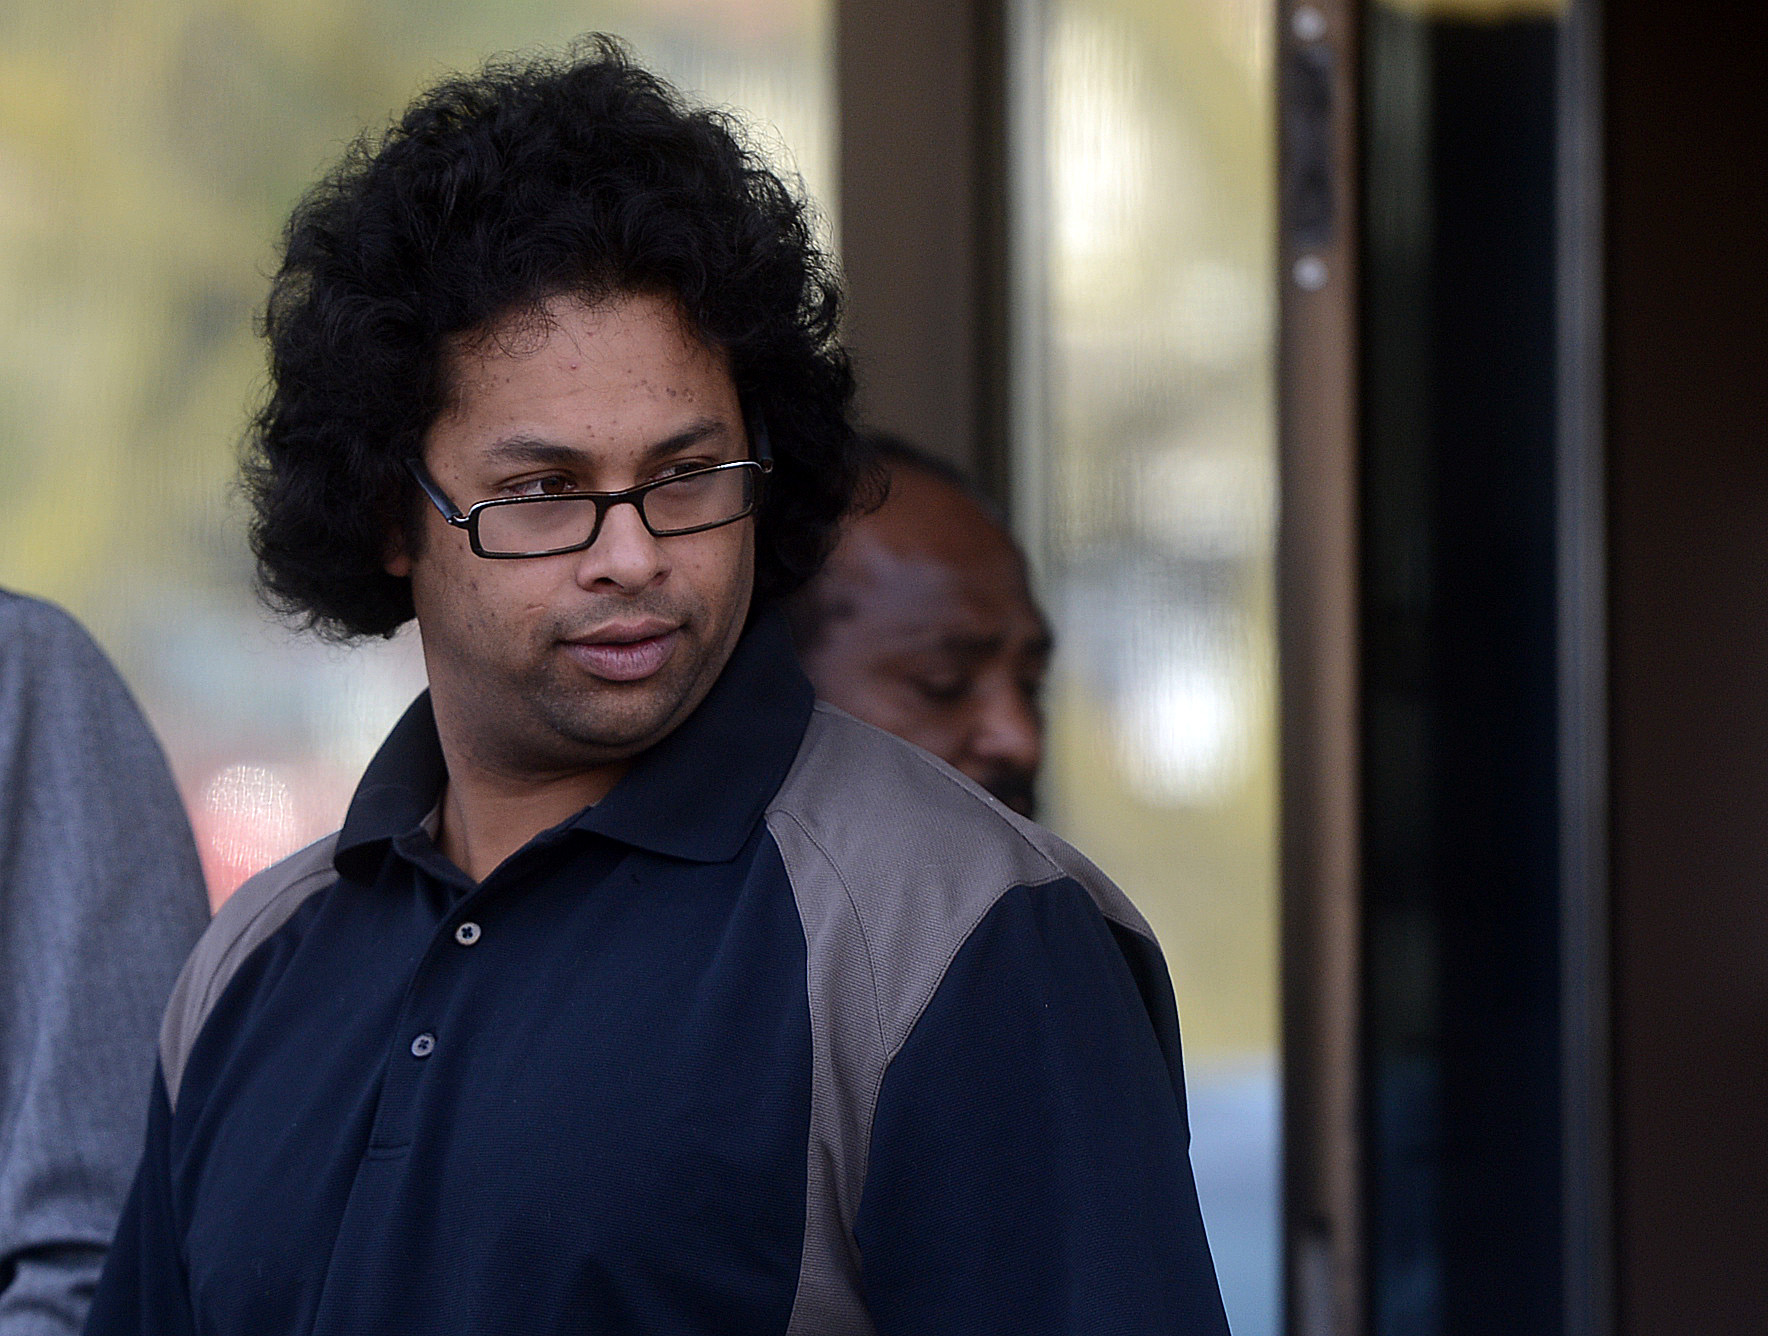
Gender: men